Time Gal

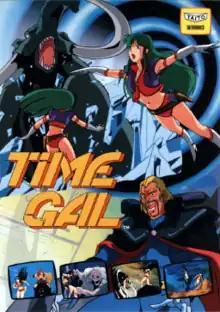
Front side of an advertisement flyer featuring the female protagonist Reika (top) and the male antagonist Luda (bottom).

is an interactive movie video game developed and published by Taito and Toei Company that was originally released as a LaserDisc game in Japan for the arcades in 1985. It is an action game that uses full motion video (FMV) to display the on-screen action. The player must correctly choose the on-screen character's actions to progress the story. The pre-recorded animation for the game was produced by Toei Company.